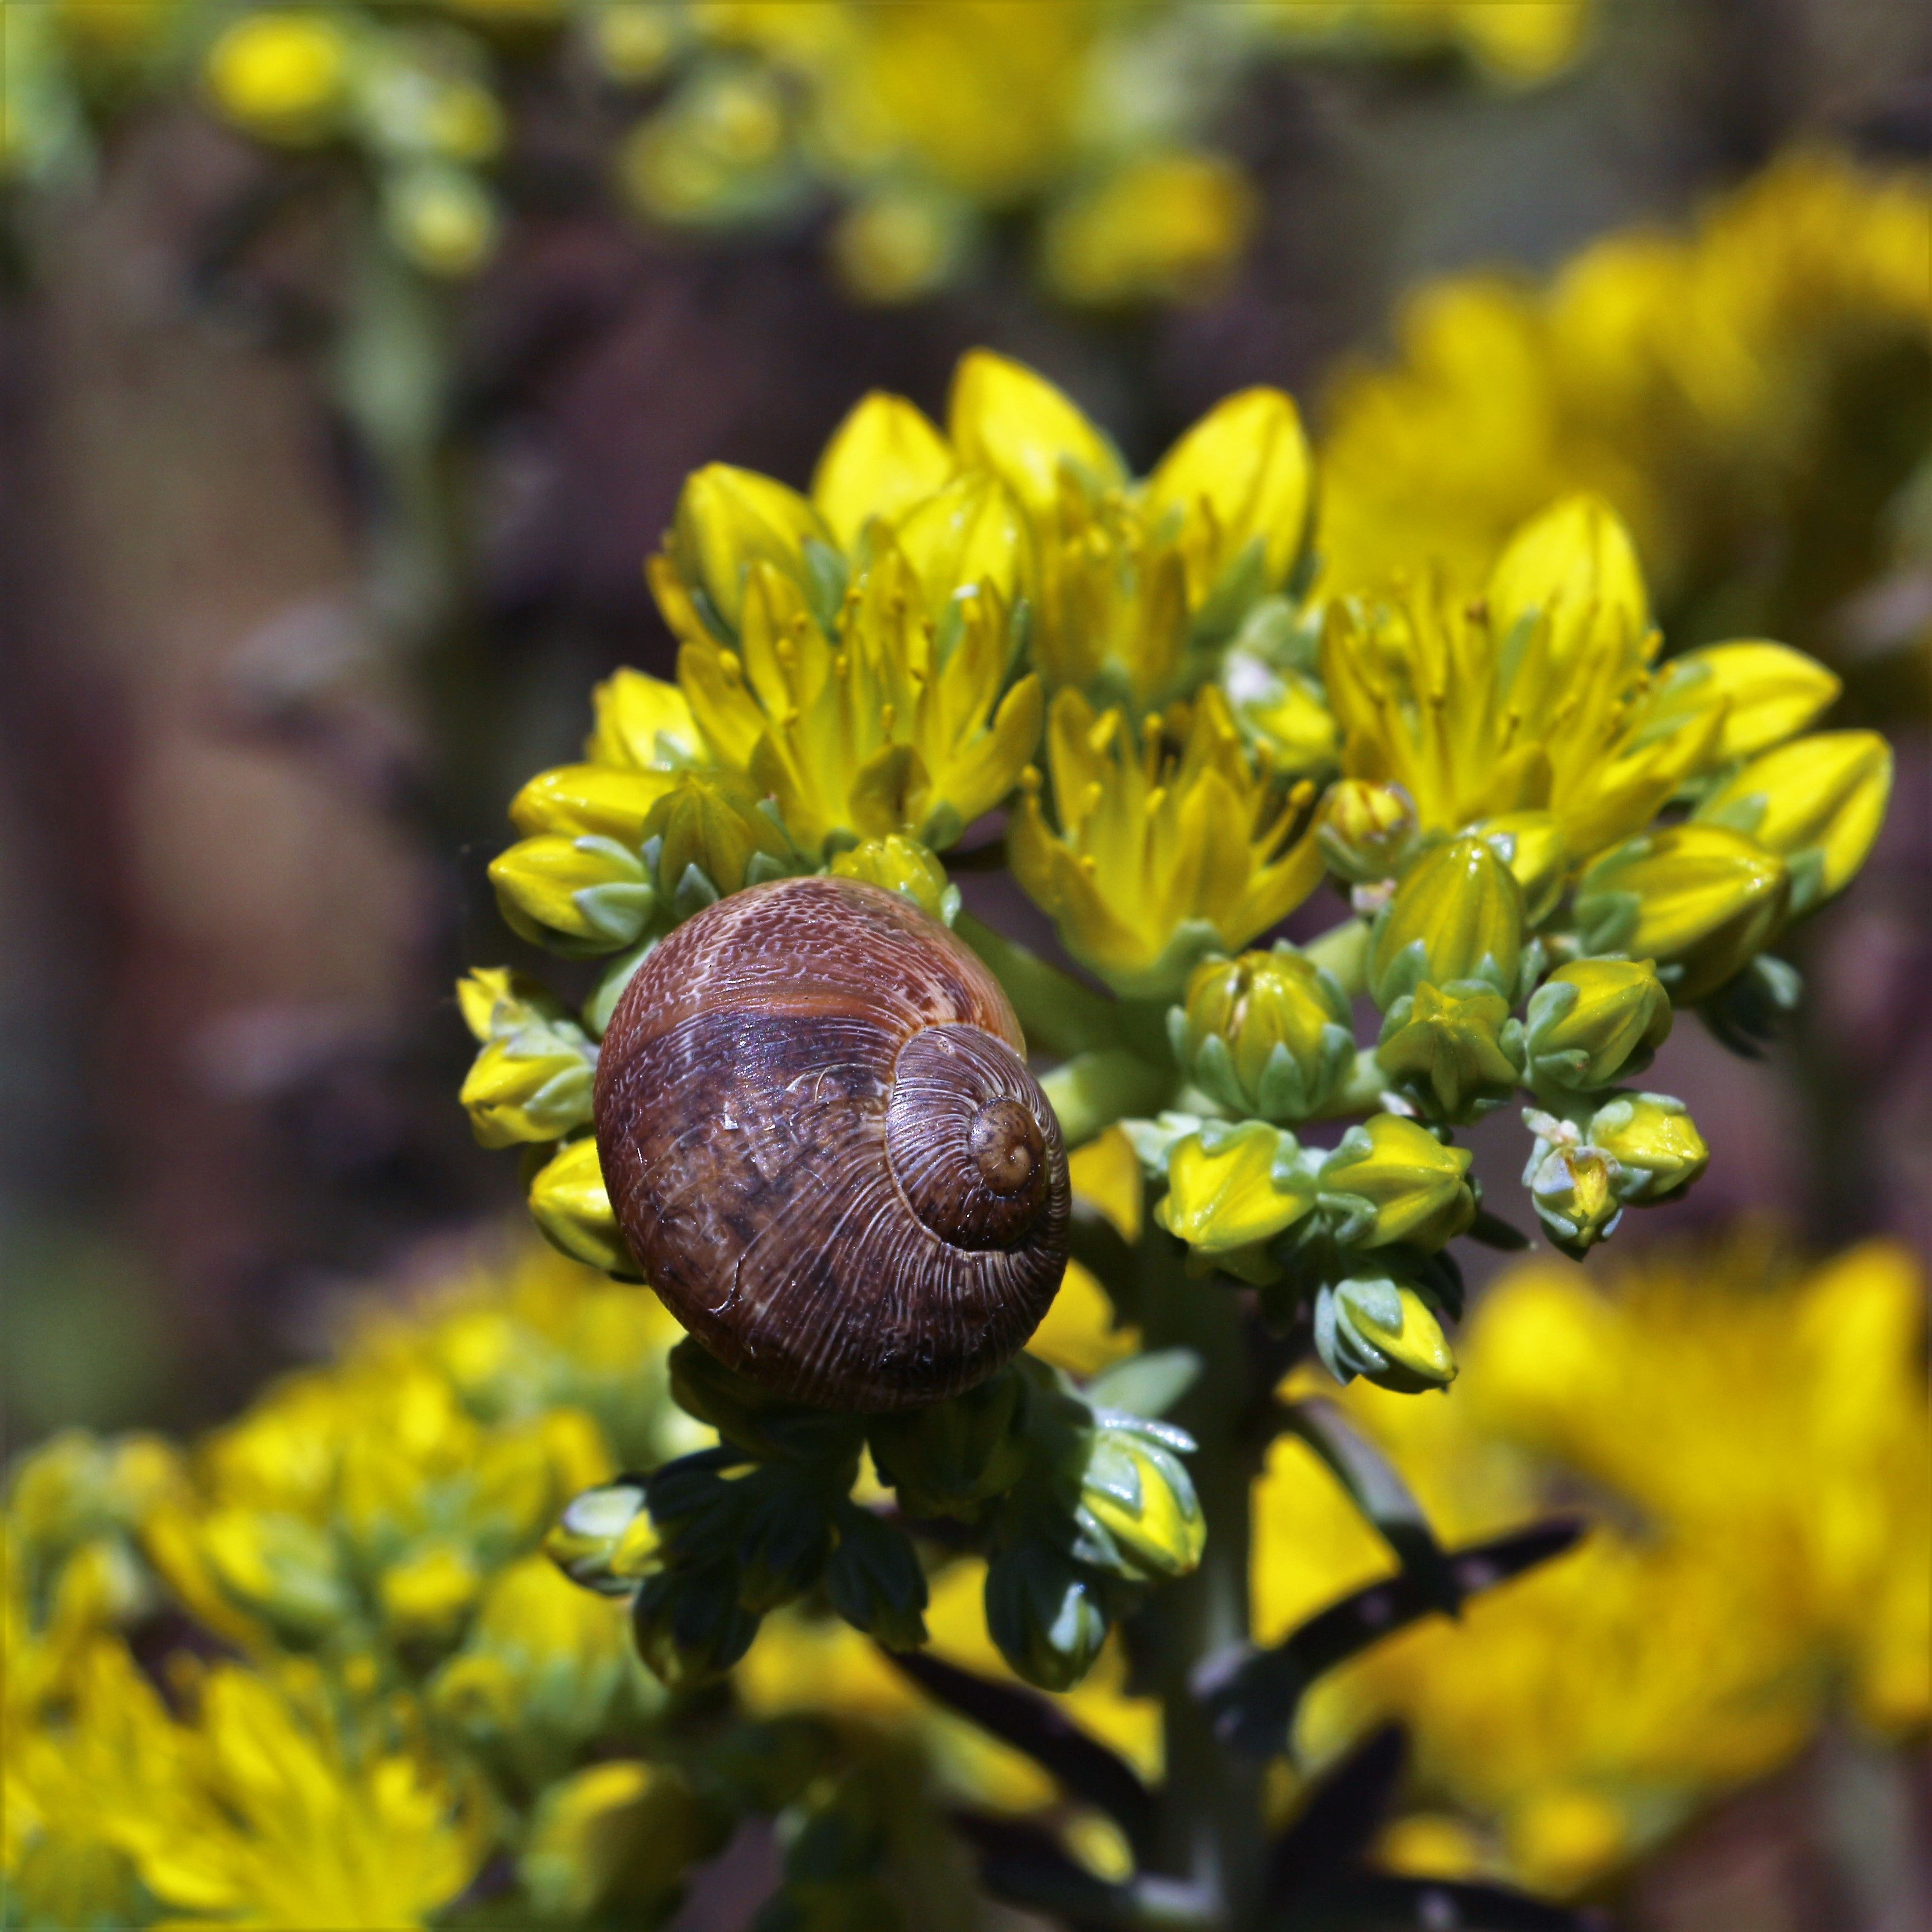
Snail's rest.
A brown snail with a striped body rests on a yellow flower, with a blurred background of more yellow flowers.
Shot at close-up eye level, this nature photograph captures a snail on a flower in the sunlight.
The color palette consists of the brown body against yellow flowers and green stems creating a colorful, charming atmosphere.
Labels: Animal, Insect, Invertebrate, Snail, Flower, Plant, Plants, Flowers, Blurred Flowers
Camera: Canon Canon EOS 700D
Lens: 18.0 - 135.0 mm, Canon EF-S 18-135mm f/3.5-5.6 IS STM
Aperture: F11
Exposure: 1/500 sec
ISO: 100
Focal length: 135.0 mm